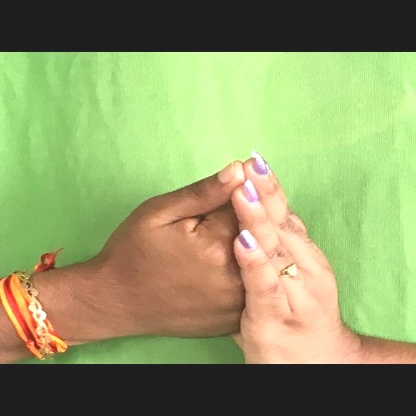
Mudra: Shanka